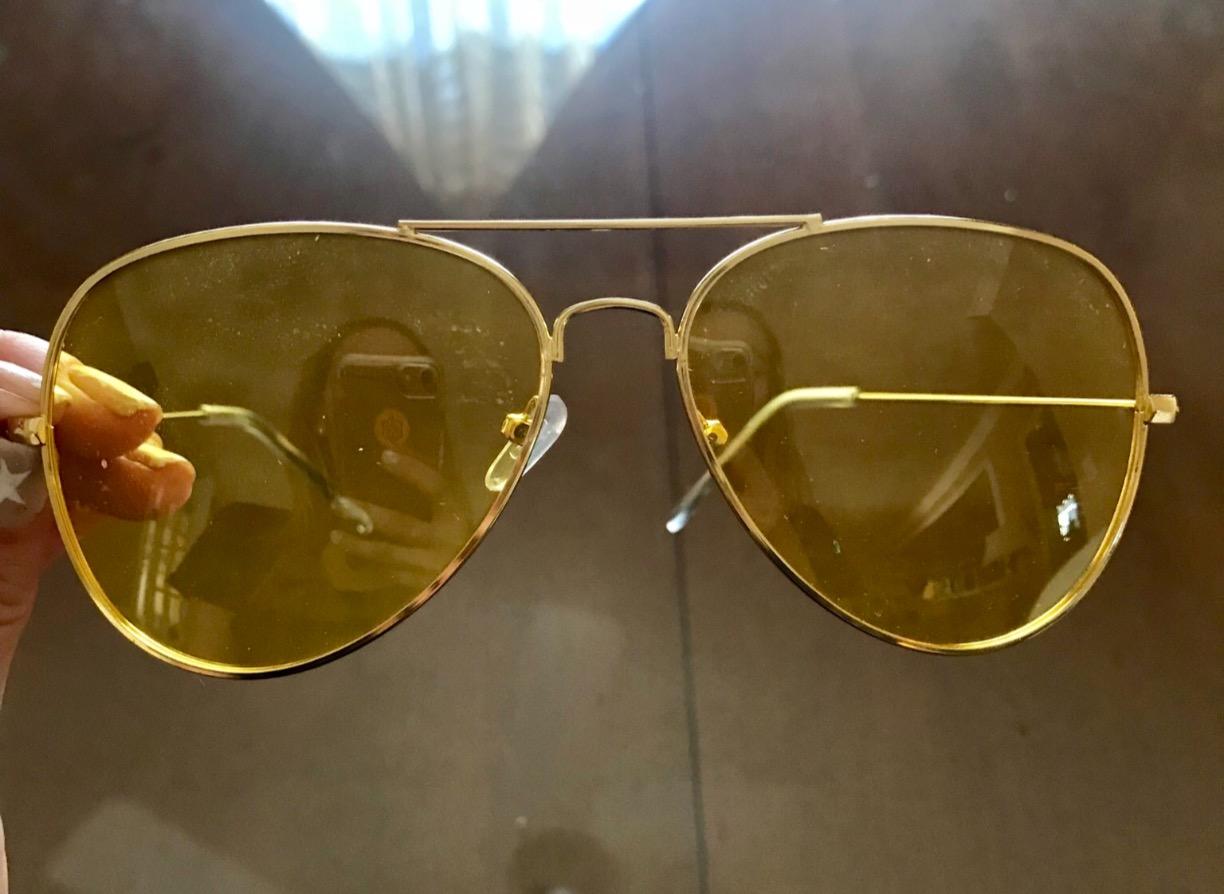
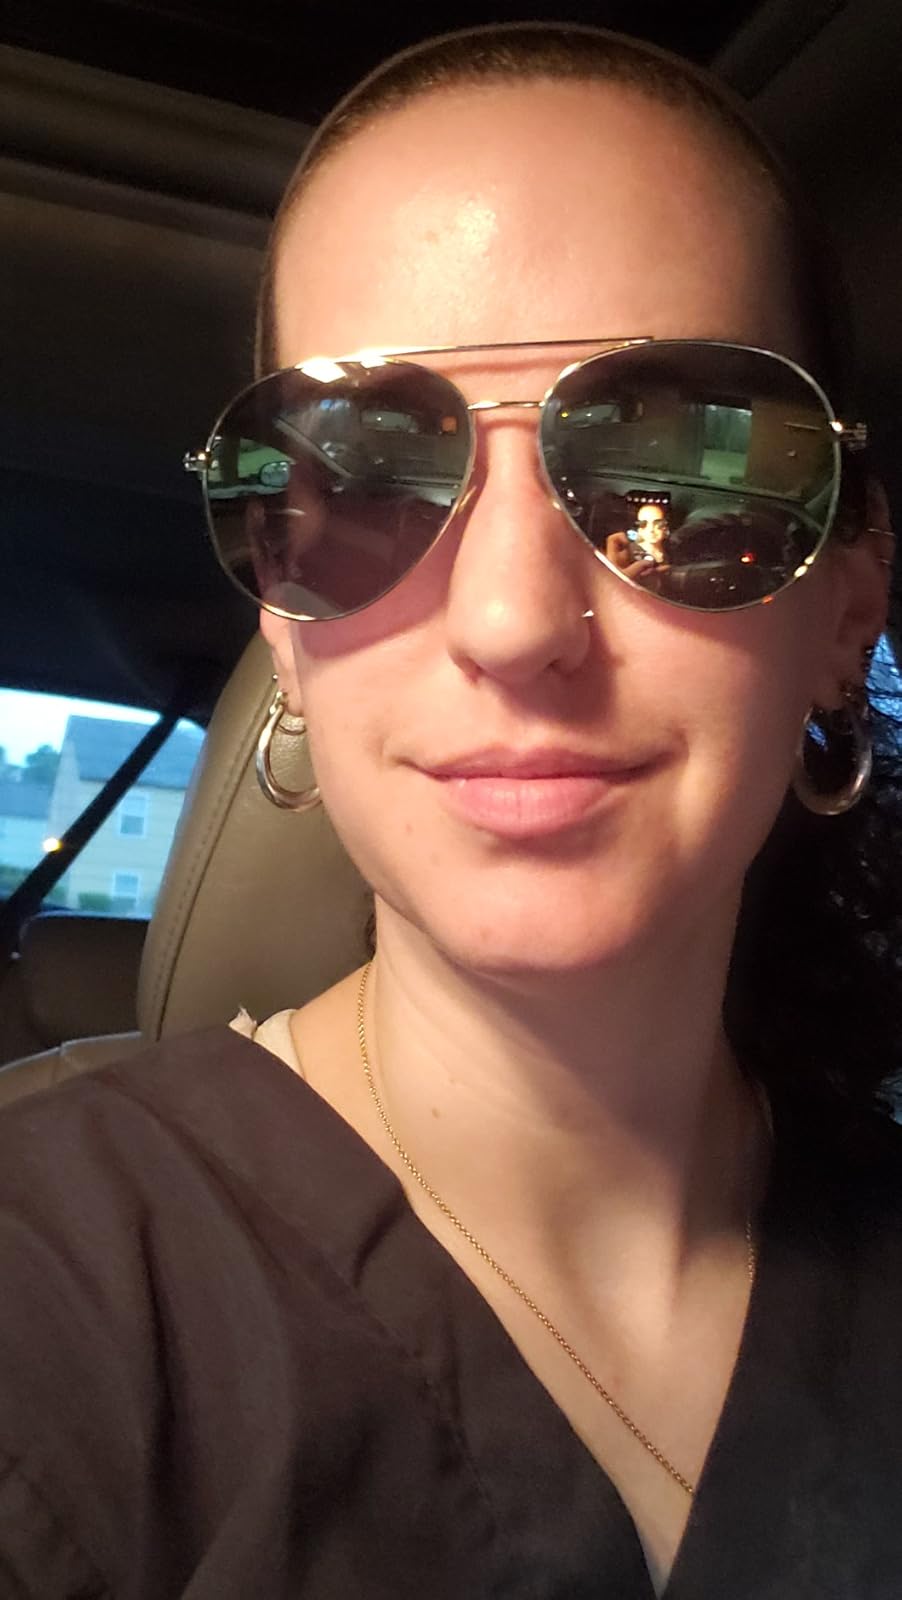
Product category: accessories_sunglasses
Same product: no